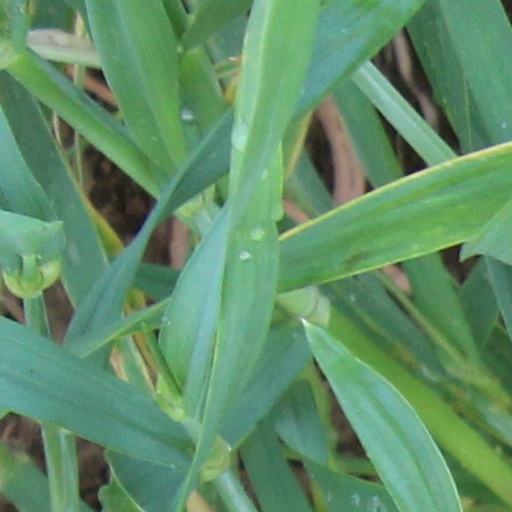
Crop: wheat